Zenda (film)

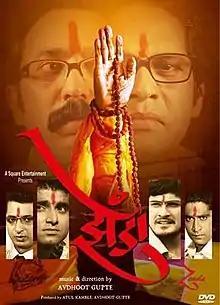
Theatrical release poster

Zenda (Meaning: "Flag") is a 2010 Indian Marathi-language Political drama film produced and directed by Avdhoot Gupte. The film stars Pushkar Shrotri, Rajesh Shrungarpure, and Santosh Juvekar in lead roles. Gupte who is a singer and music director has also composed the music for the film.